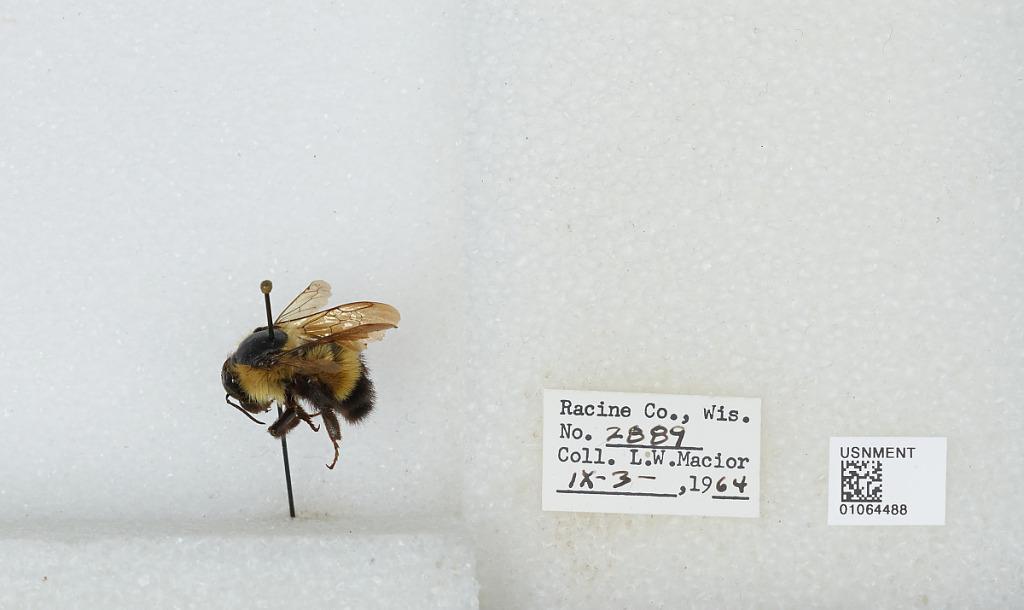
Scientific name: Bombus (Bombus) affinis Cresson
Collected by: L. Macior
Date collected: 1964-9-3
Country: United States
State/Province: Wisconsin
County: Racine
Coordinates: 42.78, -87.76